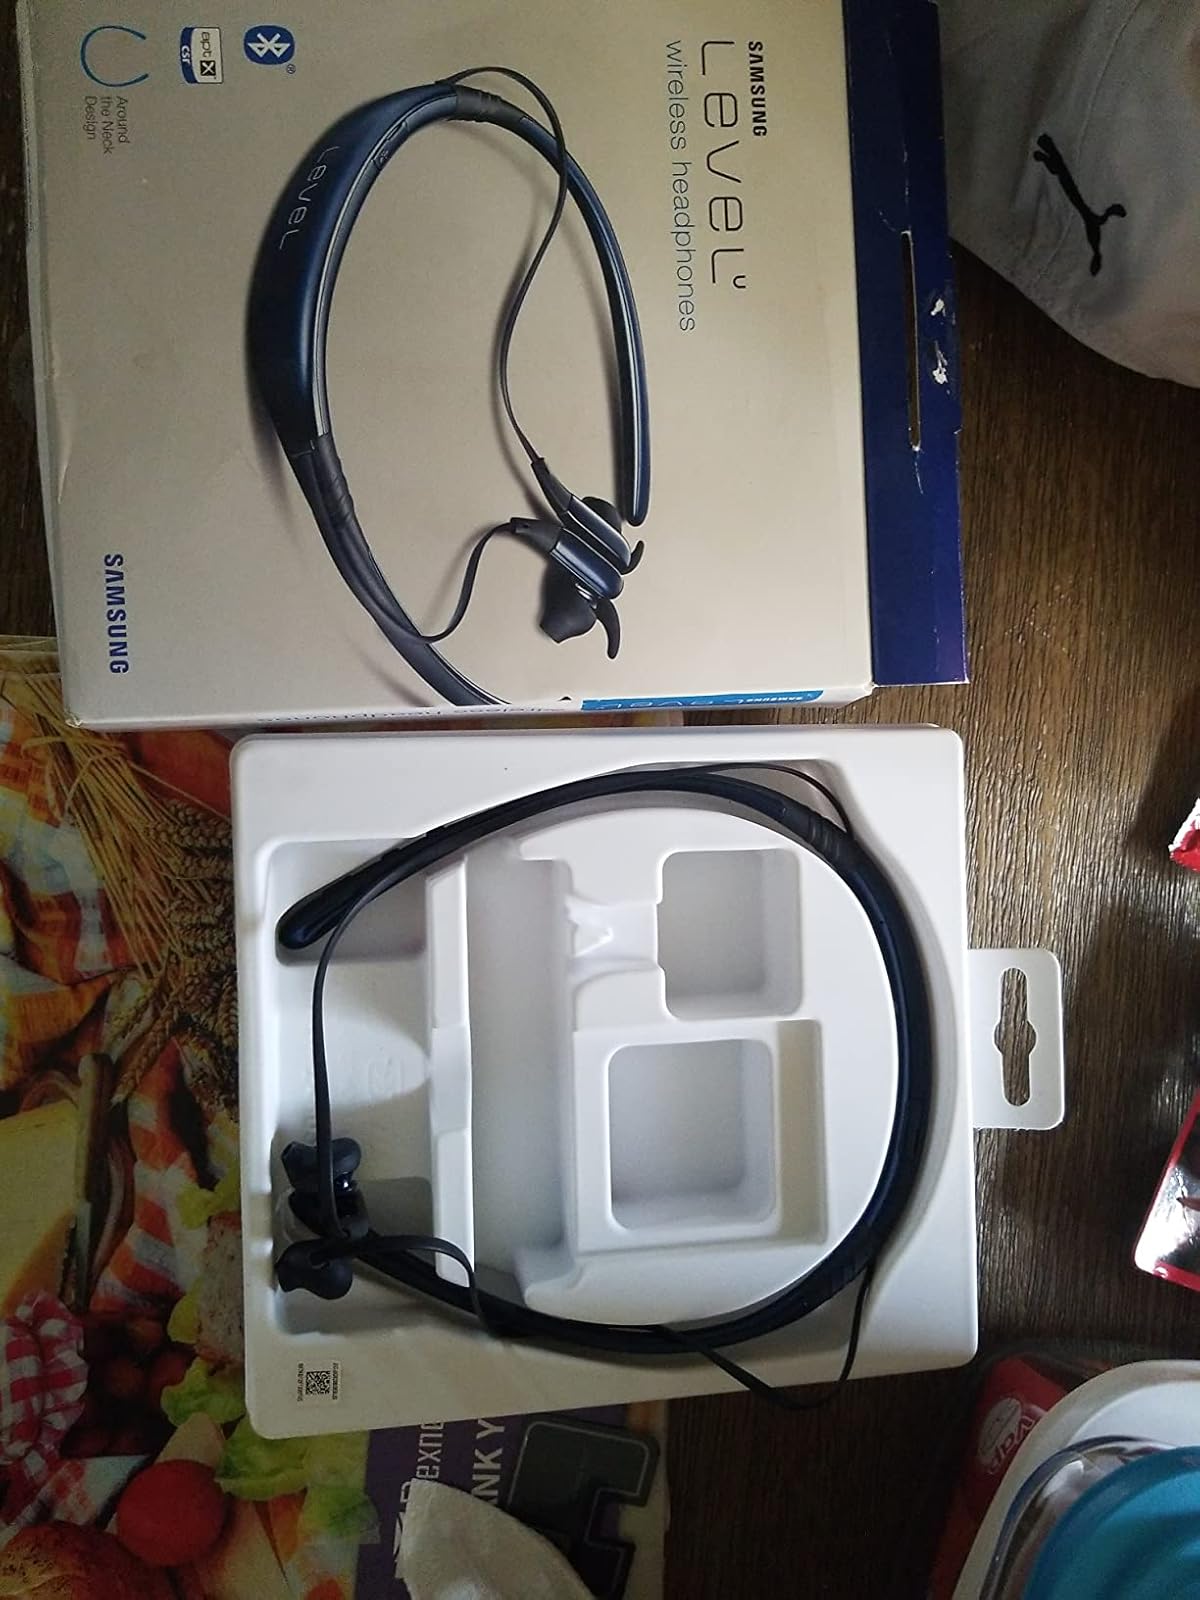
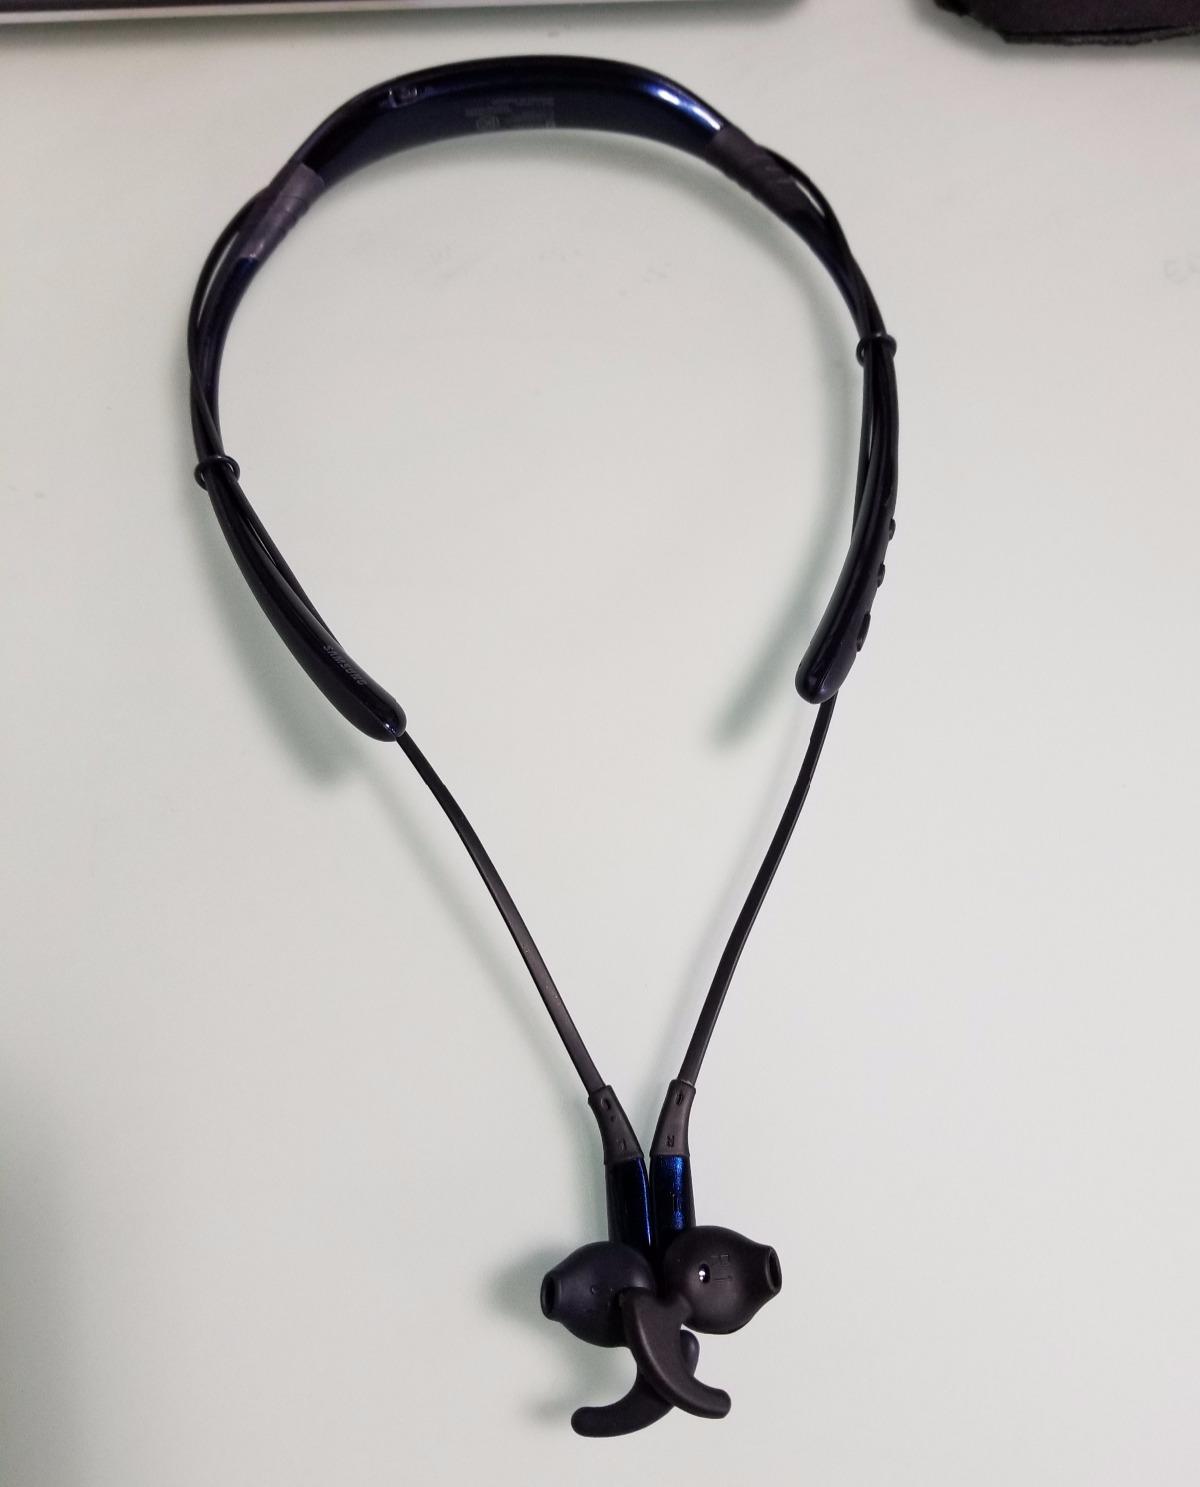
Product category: headphones
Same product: yes